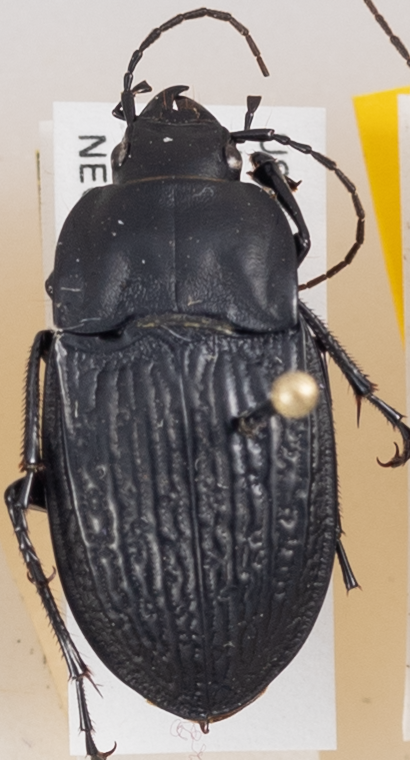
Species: Dicaelus sculptilis
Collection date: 2018-08-08
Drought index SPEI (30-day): -1.01
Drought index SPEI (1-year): -0.9
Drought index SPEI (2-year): -0.46